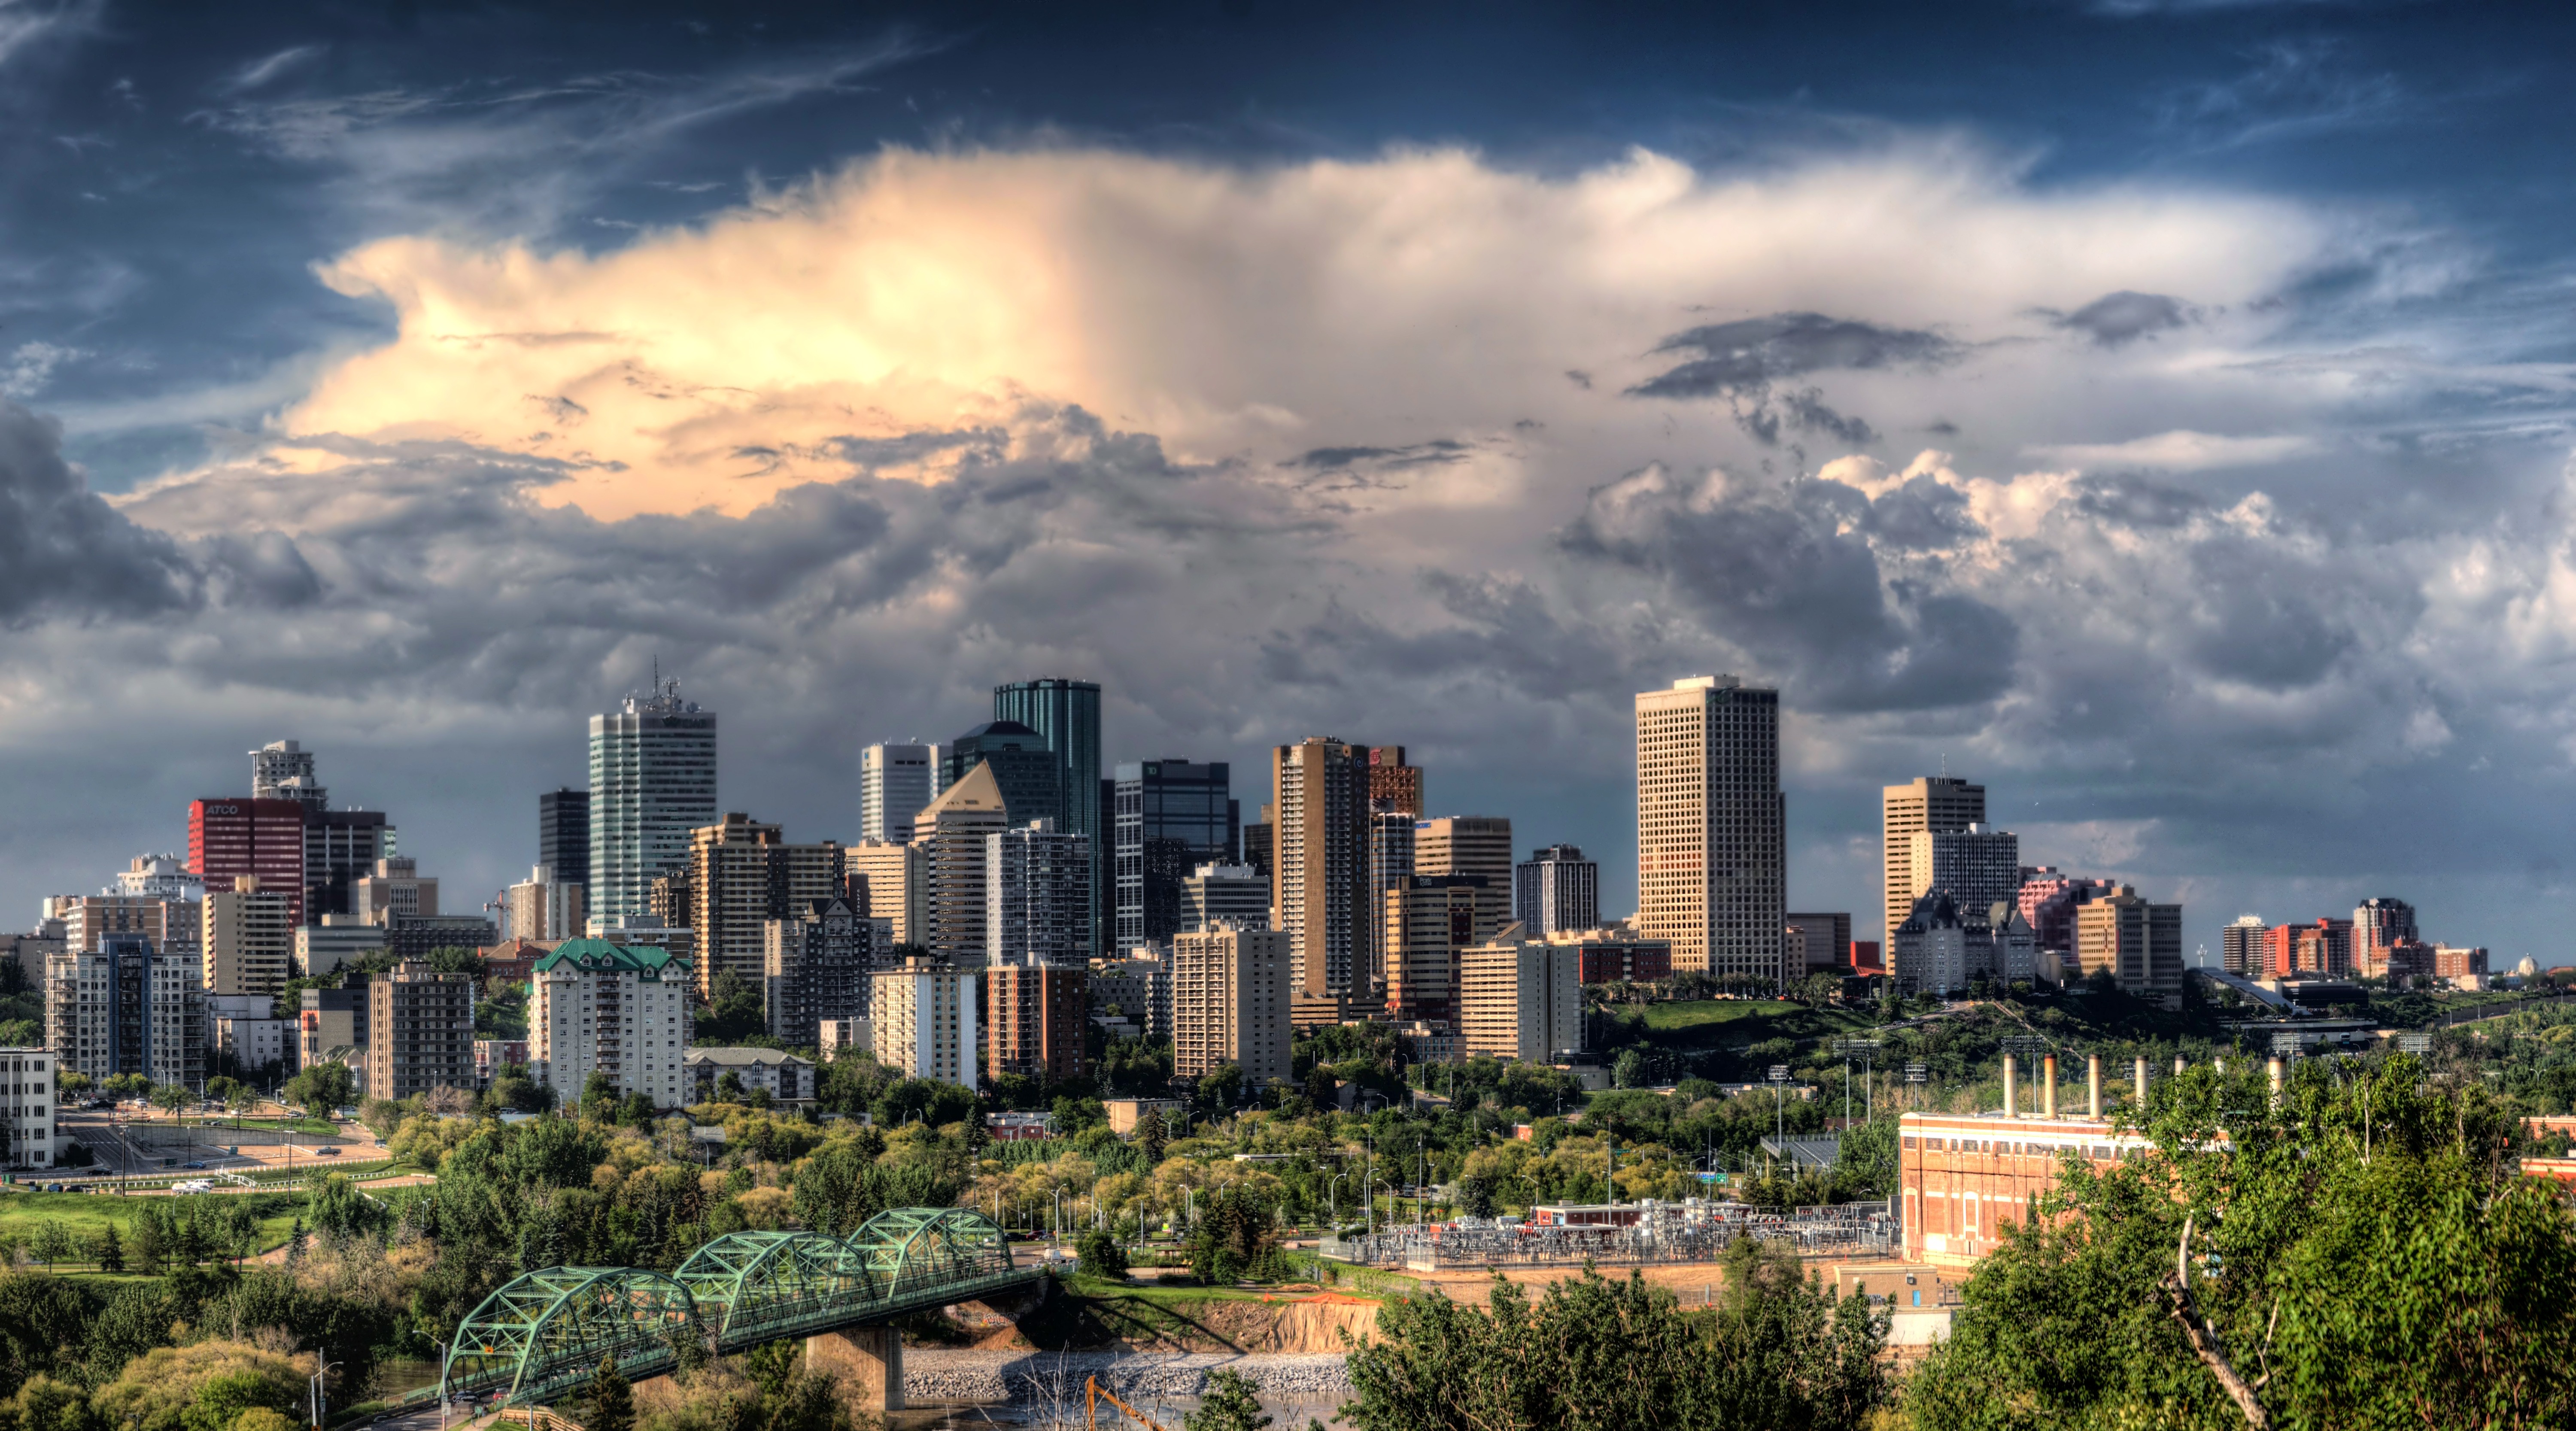
water, horizon, cloud, architecture, sky, bridge, skyline, city, skyscraper, urban, river, cityscape, panorama, downtown, dusk, evening, tower block, trees, outside, hdr, clouds, skyscrapers, buildings, canada, reflections, edmonton, metropolis, cites, urban area, residential area, geographical feature, human settlement, metropolitan area